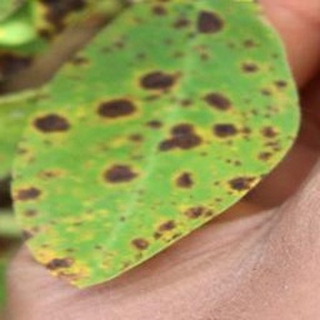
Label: groundnut_late_leaf_spot